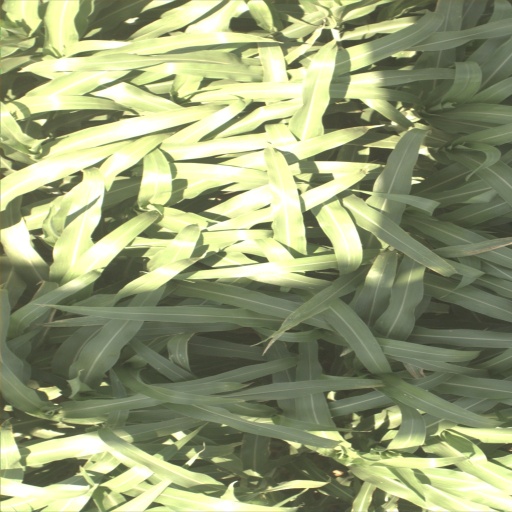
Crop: sorghum